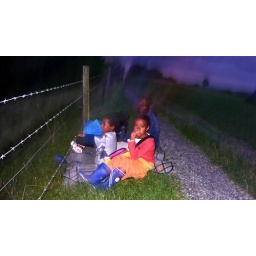
They are watching the firework* looking downhill, sitting in front of a cow fence :-)(*National Day of Switzerland 1st of August)